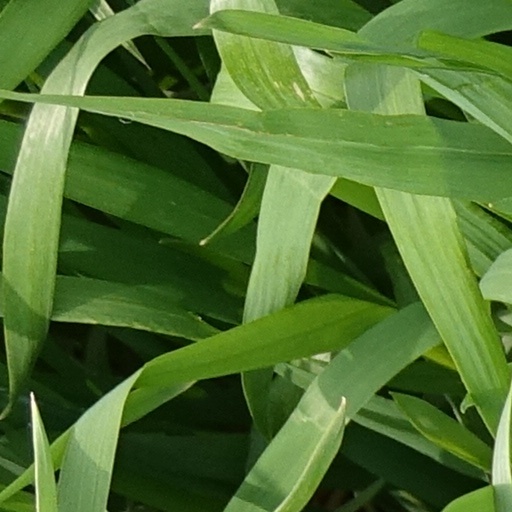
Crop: wheat